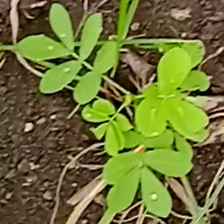
Weed species: Sicklepod_(Senna obtusifolia)